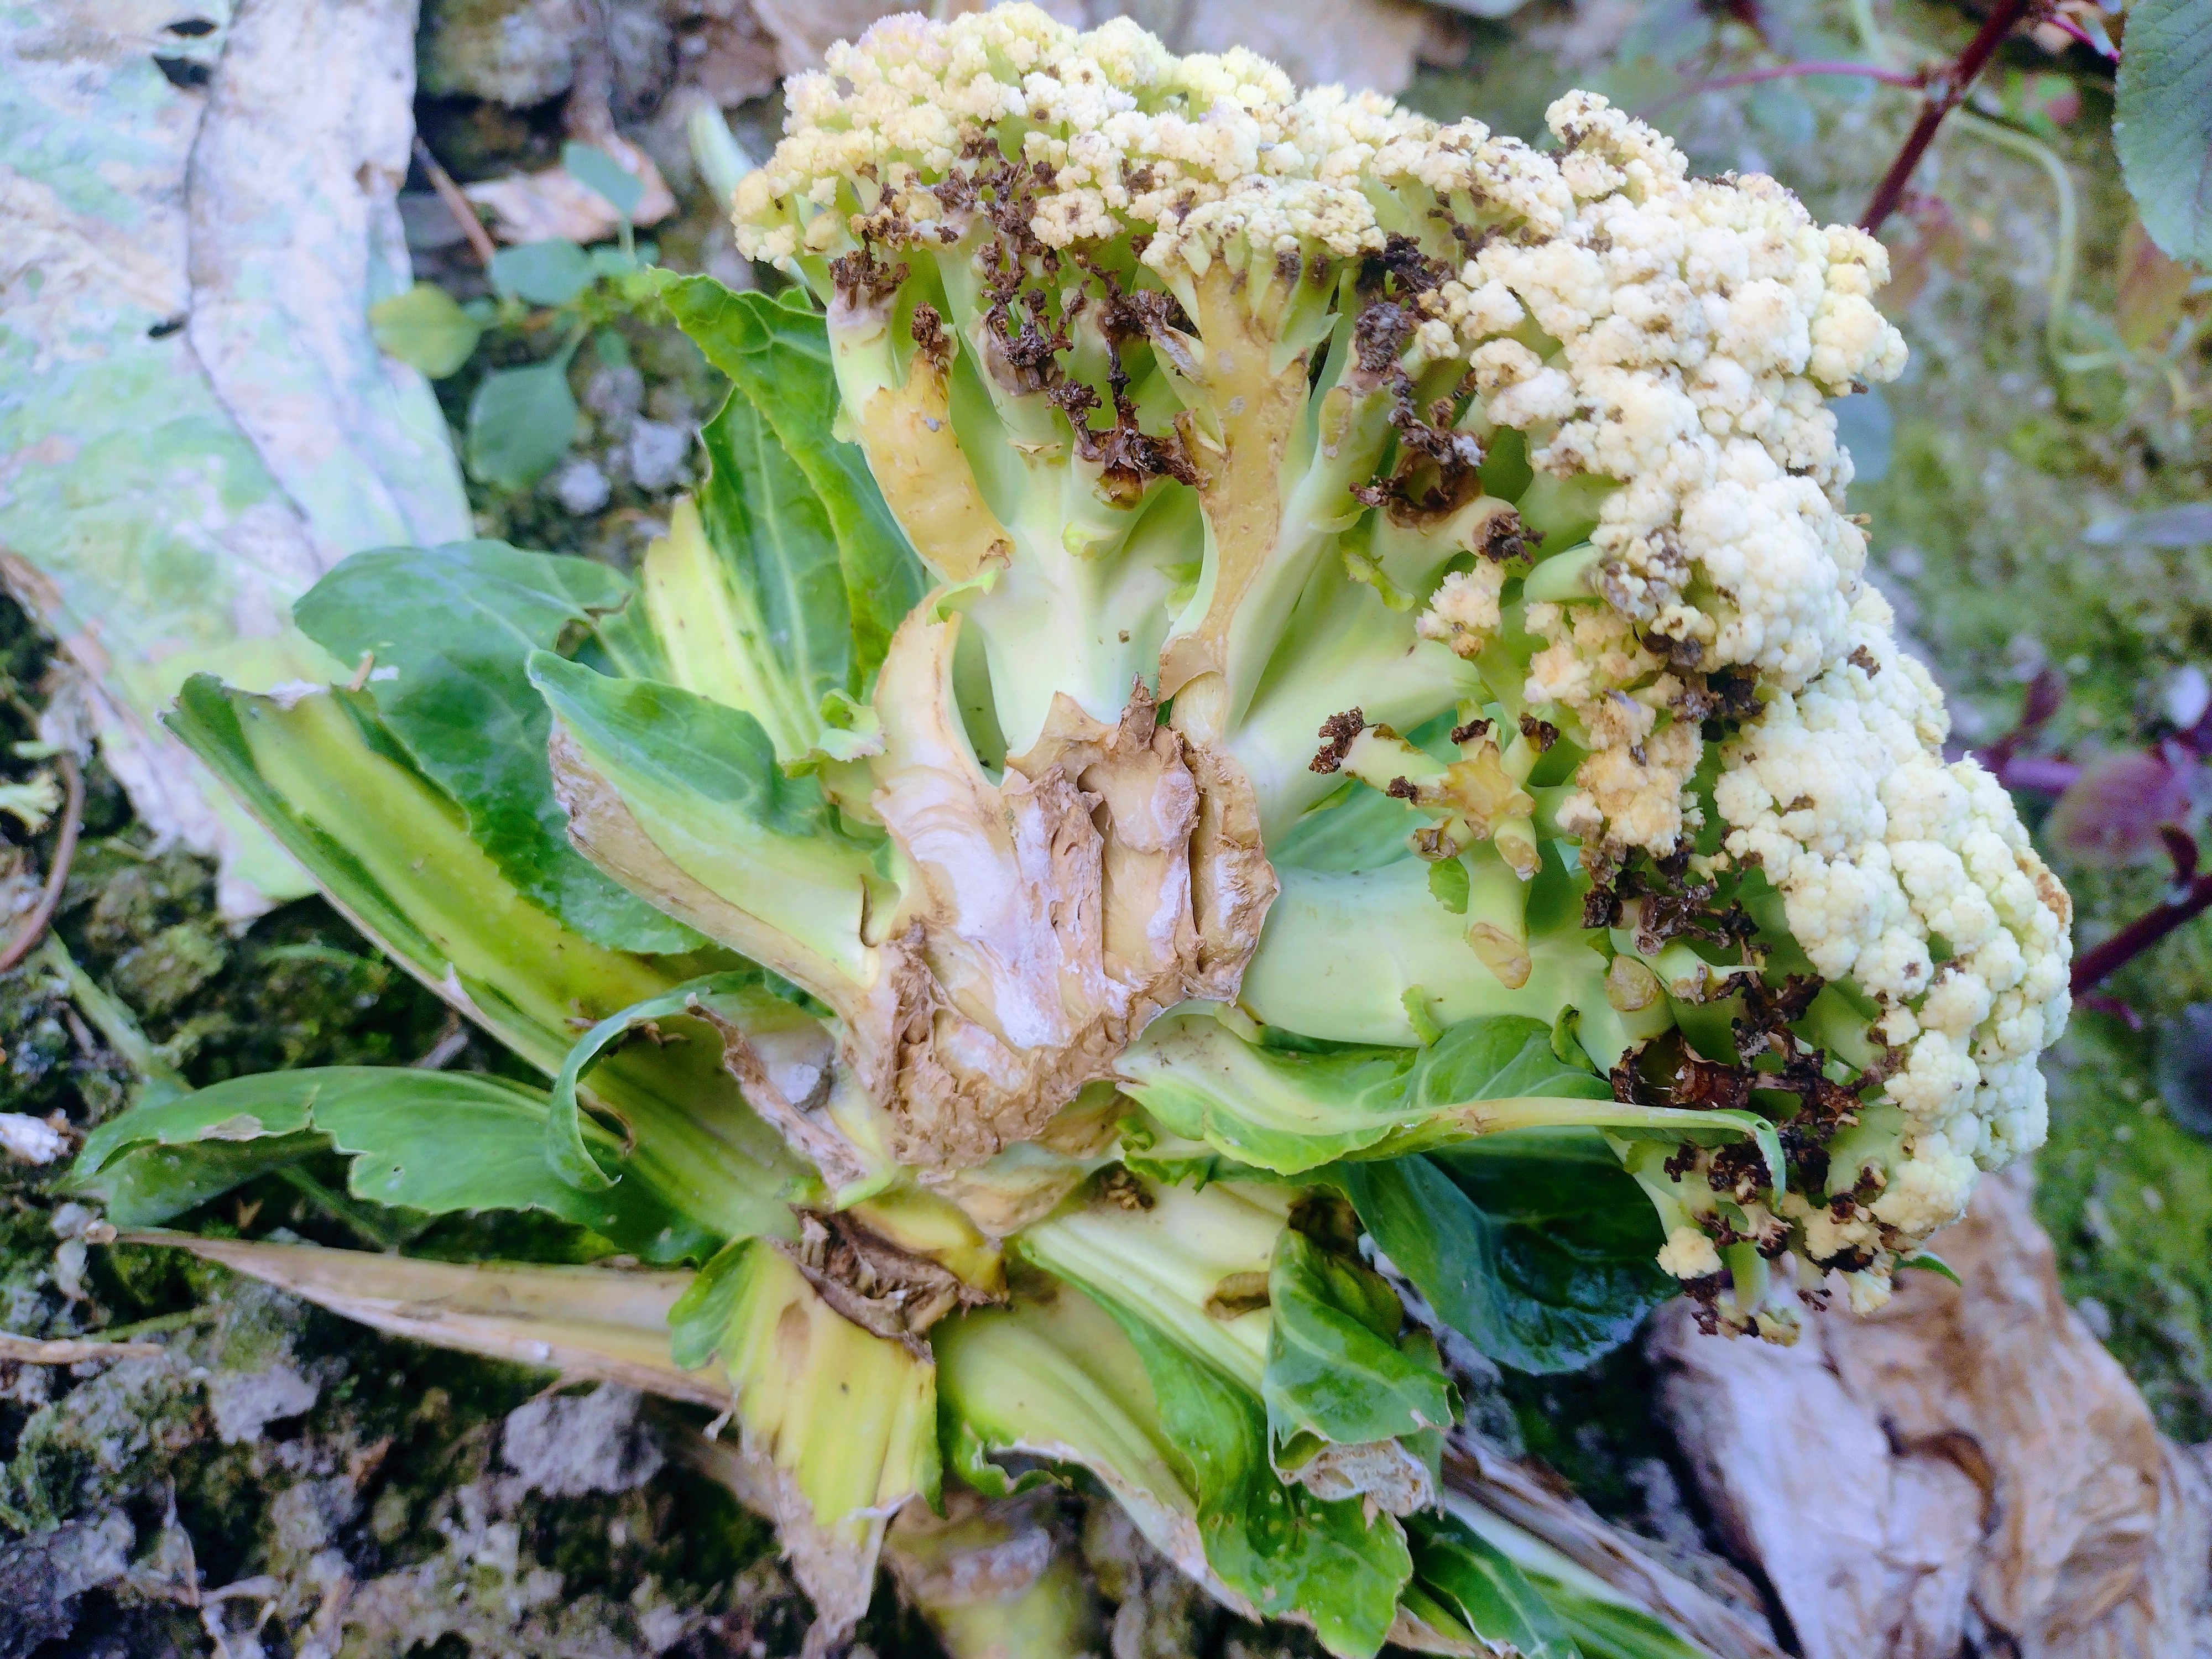
Label: Bacterial spot rot